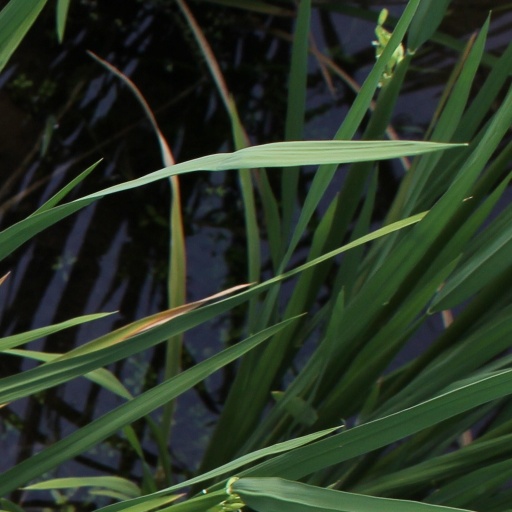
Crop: rice